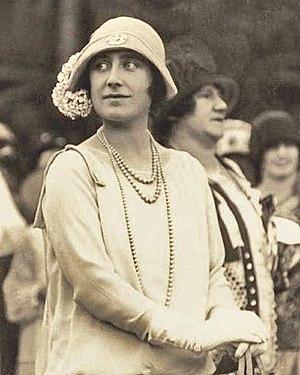
Cette page dresse une liste de personnalités nées au cours de l'année 1900.